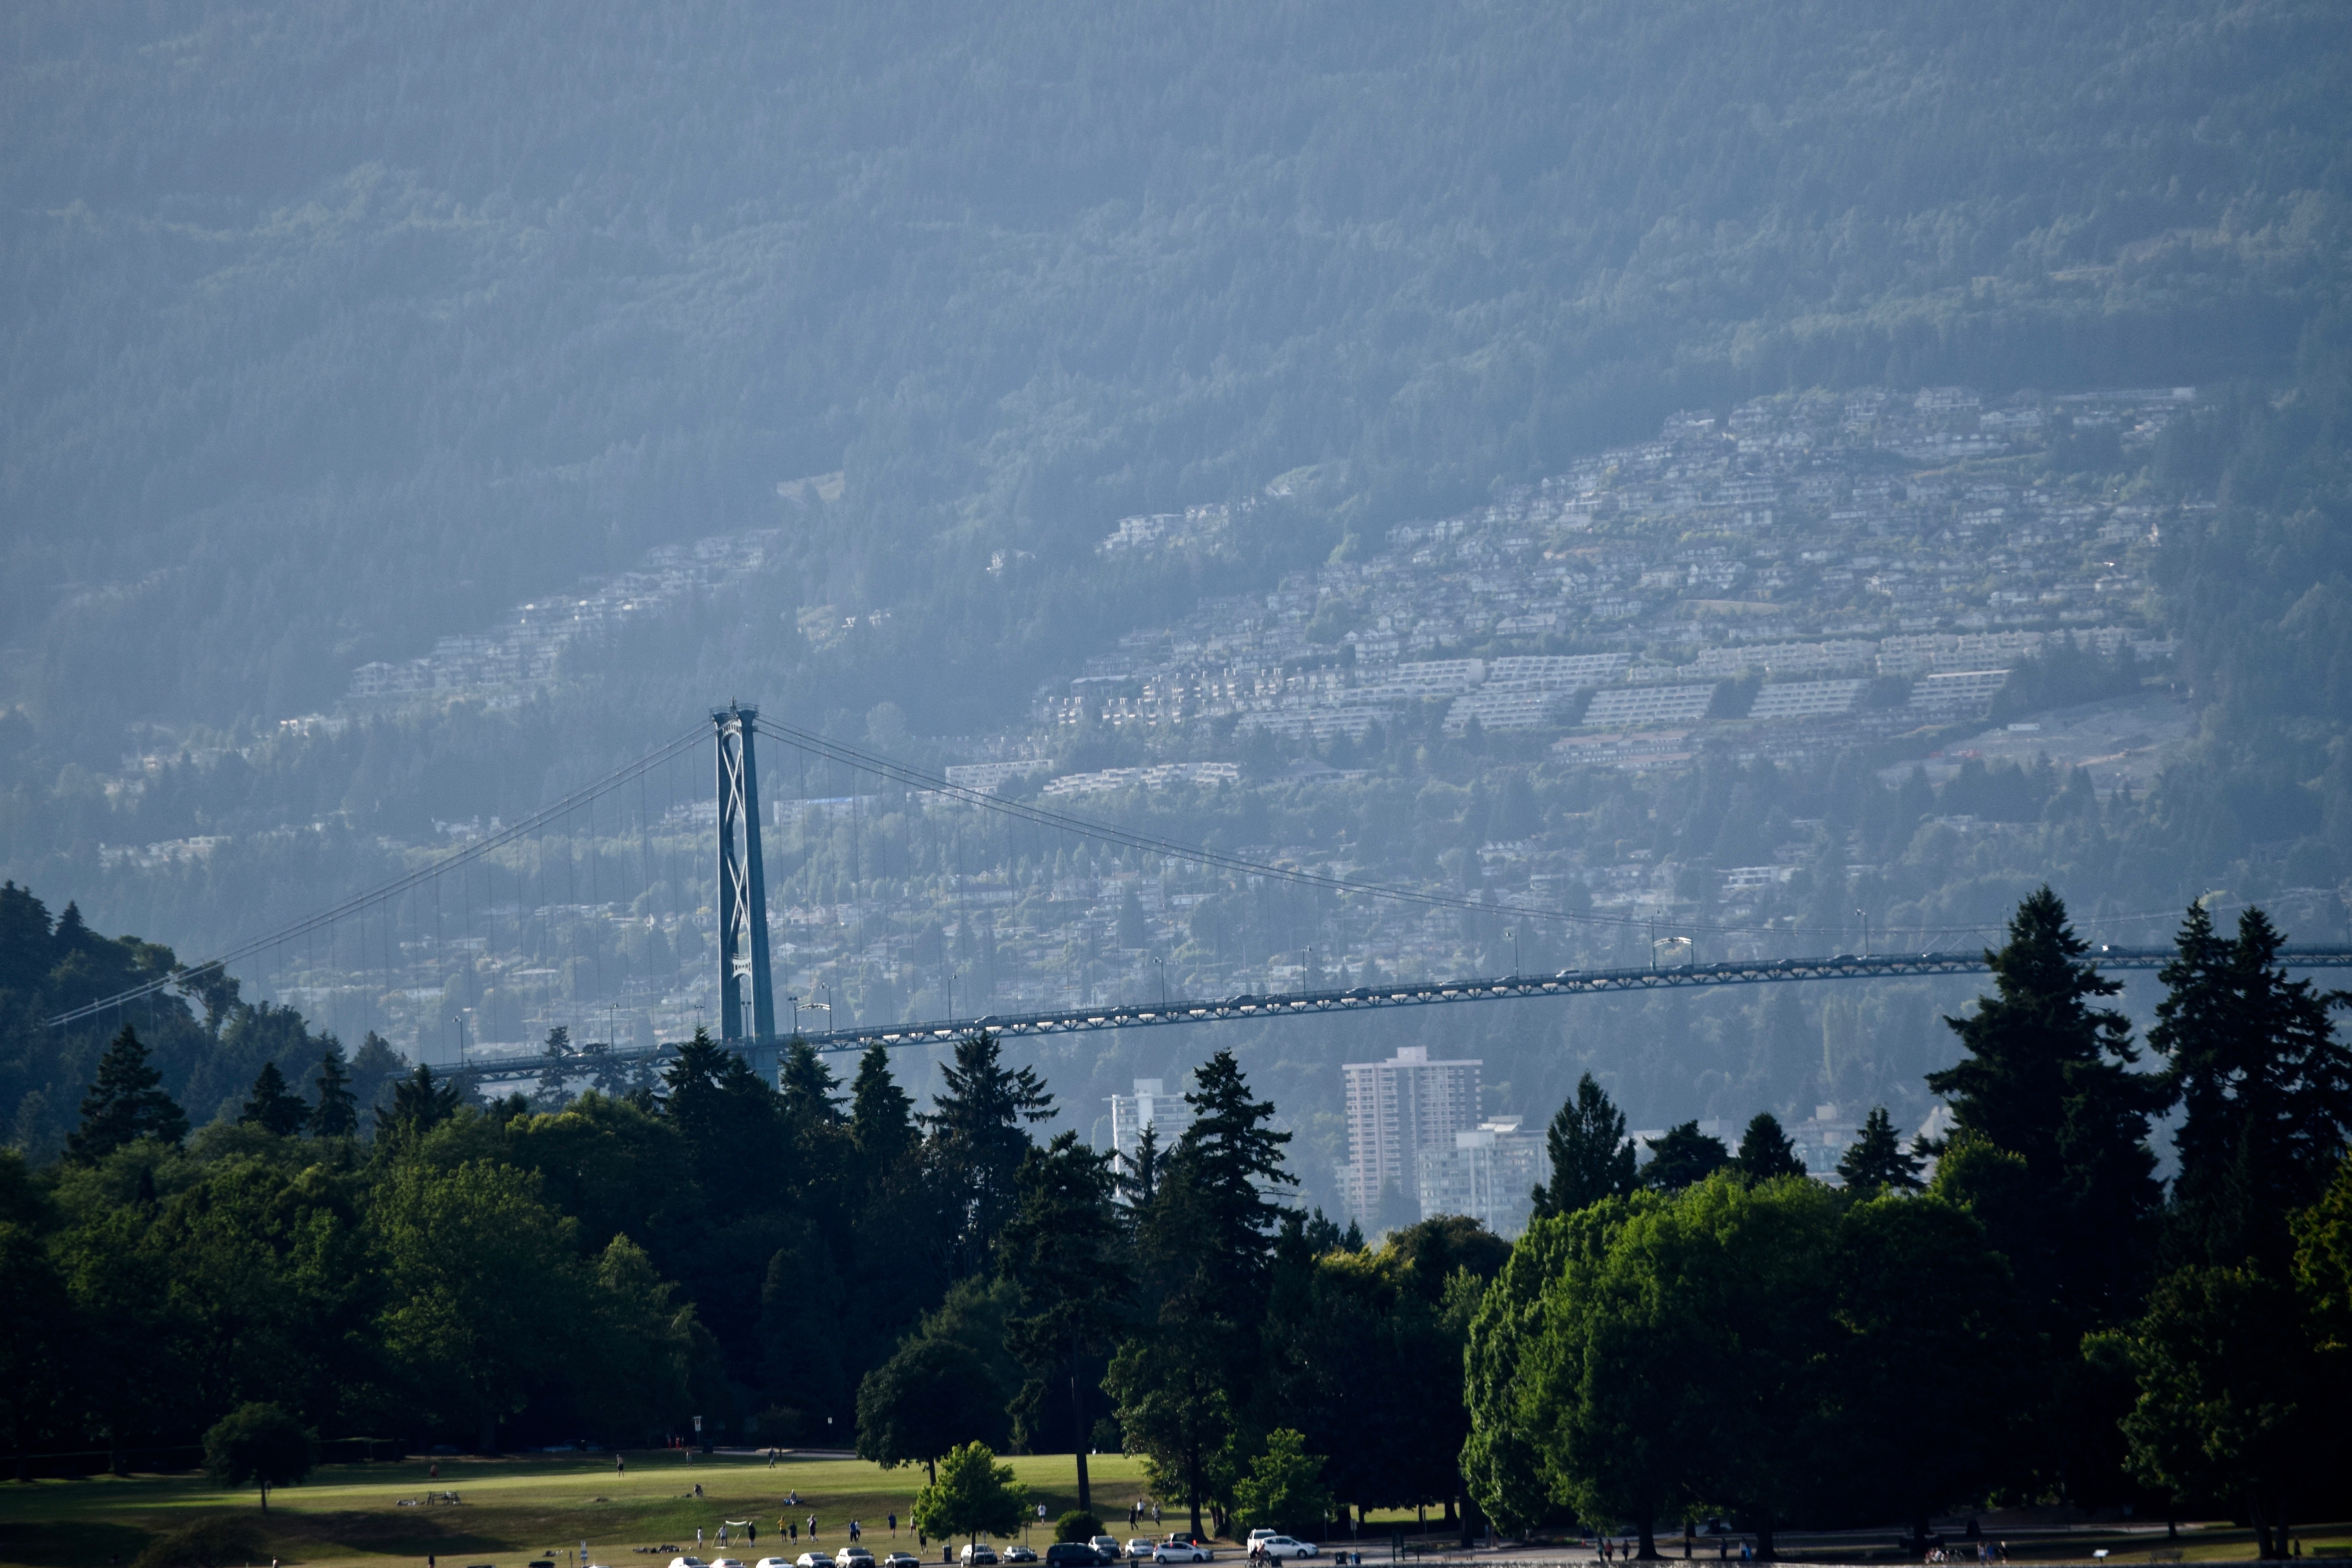
mountain, cloud, sky, bridge, hill, river, mountain range, reservoir, aerial photography, atmospheric phenomenon, atmosphere of earth, mountainous landforms